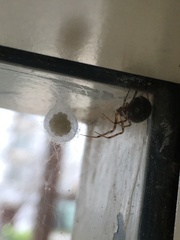
Species: Parasteatoda_tepidariorum